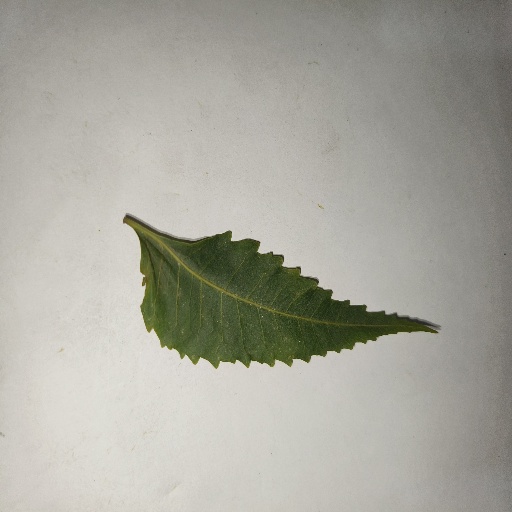
Species: Neem
Leaf condition: Healthy Leaf